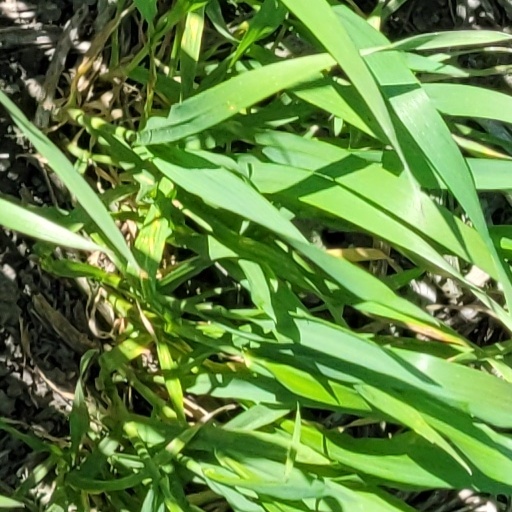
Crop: wheat